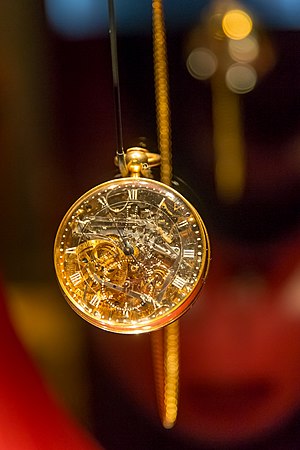
Marie Antoinette (ur)
Uret Breguet No. 160, kendt som Marie-Antoinette
"Breguet No. 160 grand complication, mere almindeligt kendt som Marie-Antoinette eller the Queen er et ur af den schweiziske urmager Abraham-Louis Breguet. Det er blevet kaldt ""et digt til et urværk"". Urvæket i uret blev påbegyndt i 1782 og blev færdiggjort af Breguets søn i 1827 fire år efter Breguets død.